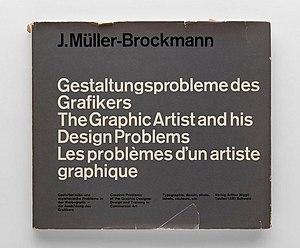
Josef Müller-Brockmann, né le 19 mai 1914 à Rapperswil et mort le 30 août 1996 à Zurich, est un graphiste et créateur de caractères suisse.
Niggli est une maison d'édition germanophone suisse, spécialisée dans les domaines de la typographie, du design et de l'architecture.